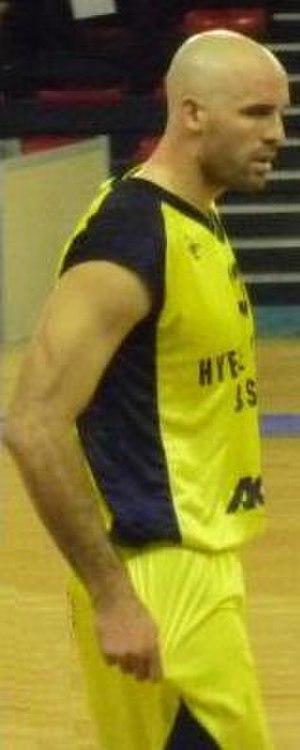
Vincent Masingue, né le 31 janvier 1976 à Saint-Martin-d'Hères, est un joueur de basket-ball professionnel français.
Le Metropolitans 92 est un club français de basket-ball basé à Levallois-Perret dans la proche banlieue de Paris. Il est issu de la fusion entre le Paris Basket Racing et le Levallois Sporting Club Basket en 2007. Le club évolue actuellement en Jeep Élite, la première division française. Depuis la saison 2019-2020, le club évolue sous le nom de Metropolitans 92 avec le rachat du club par la ville de Boulogne-Billancourt.